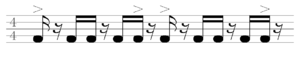
La morna est un genre musical originaire du Cap-Vert.